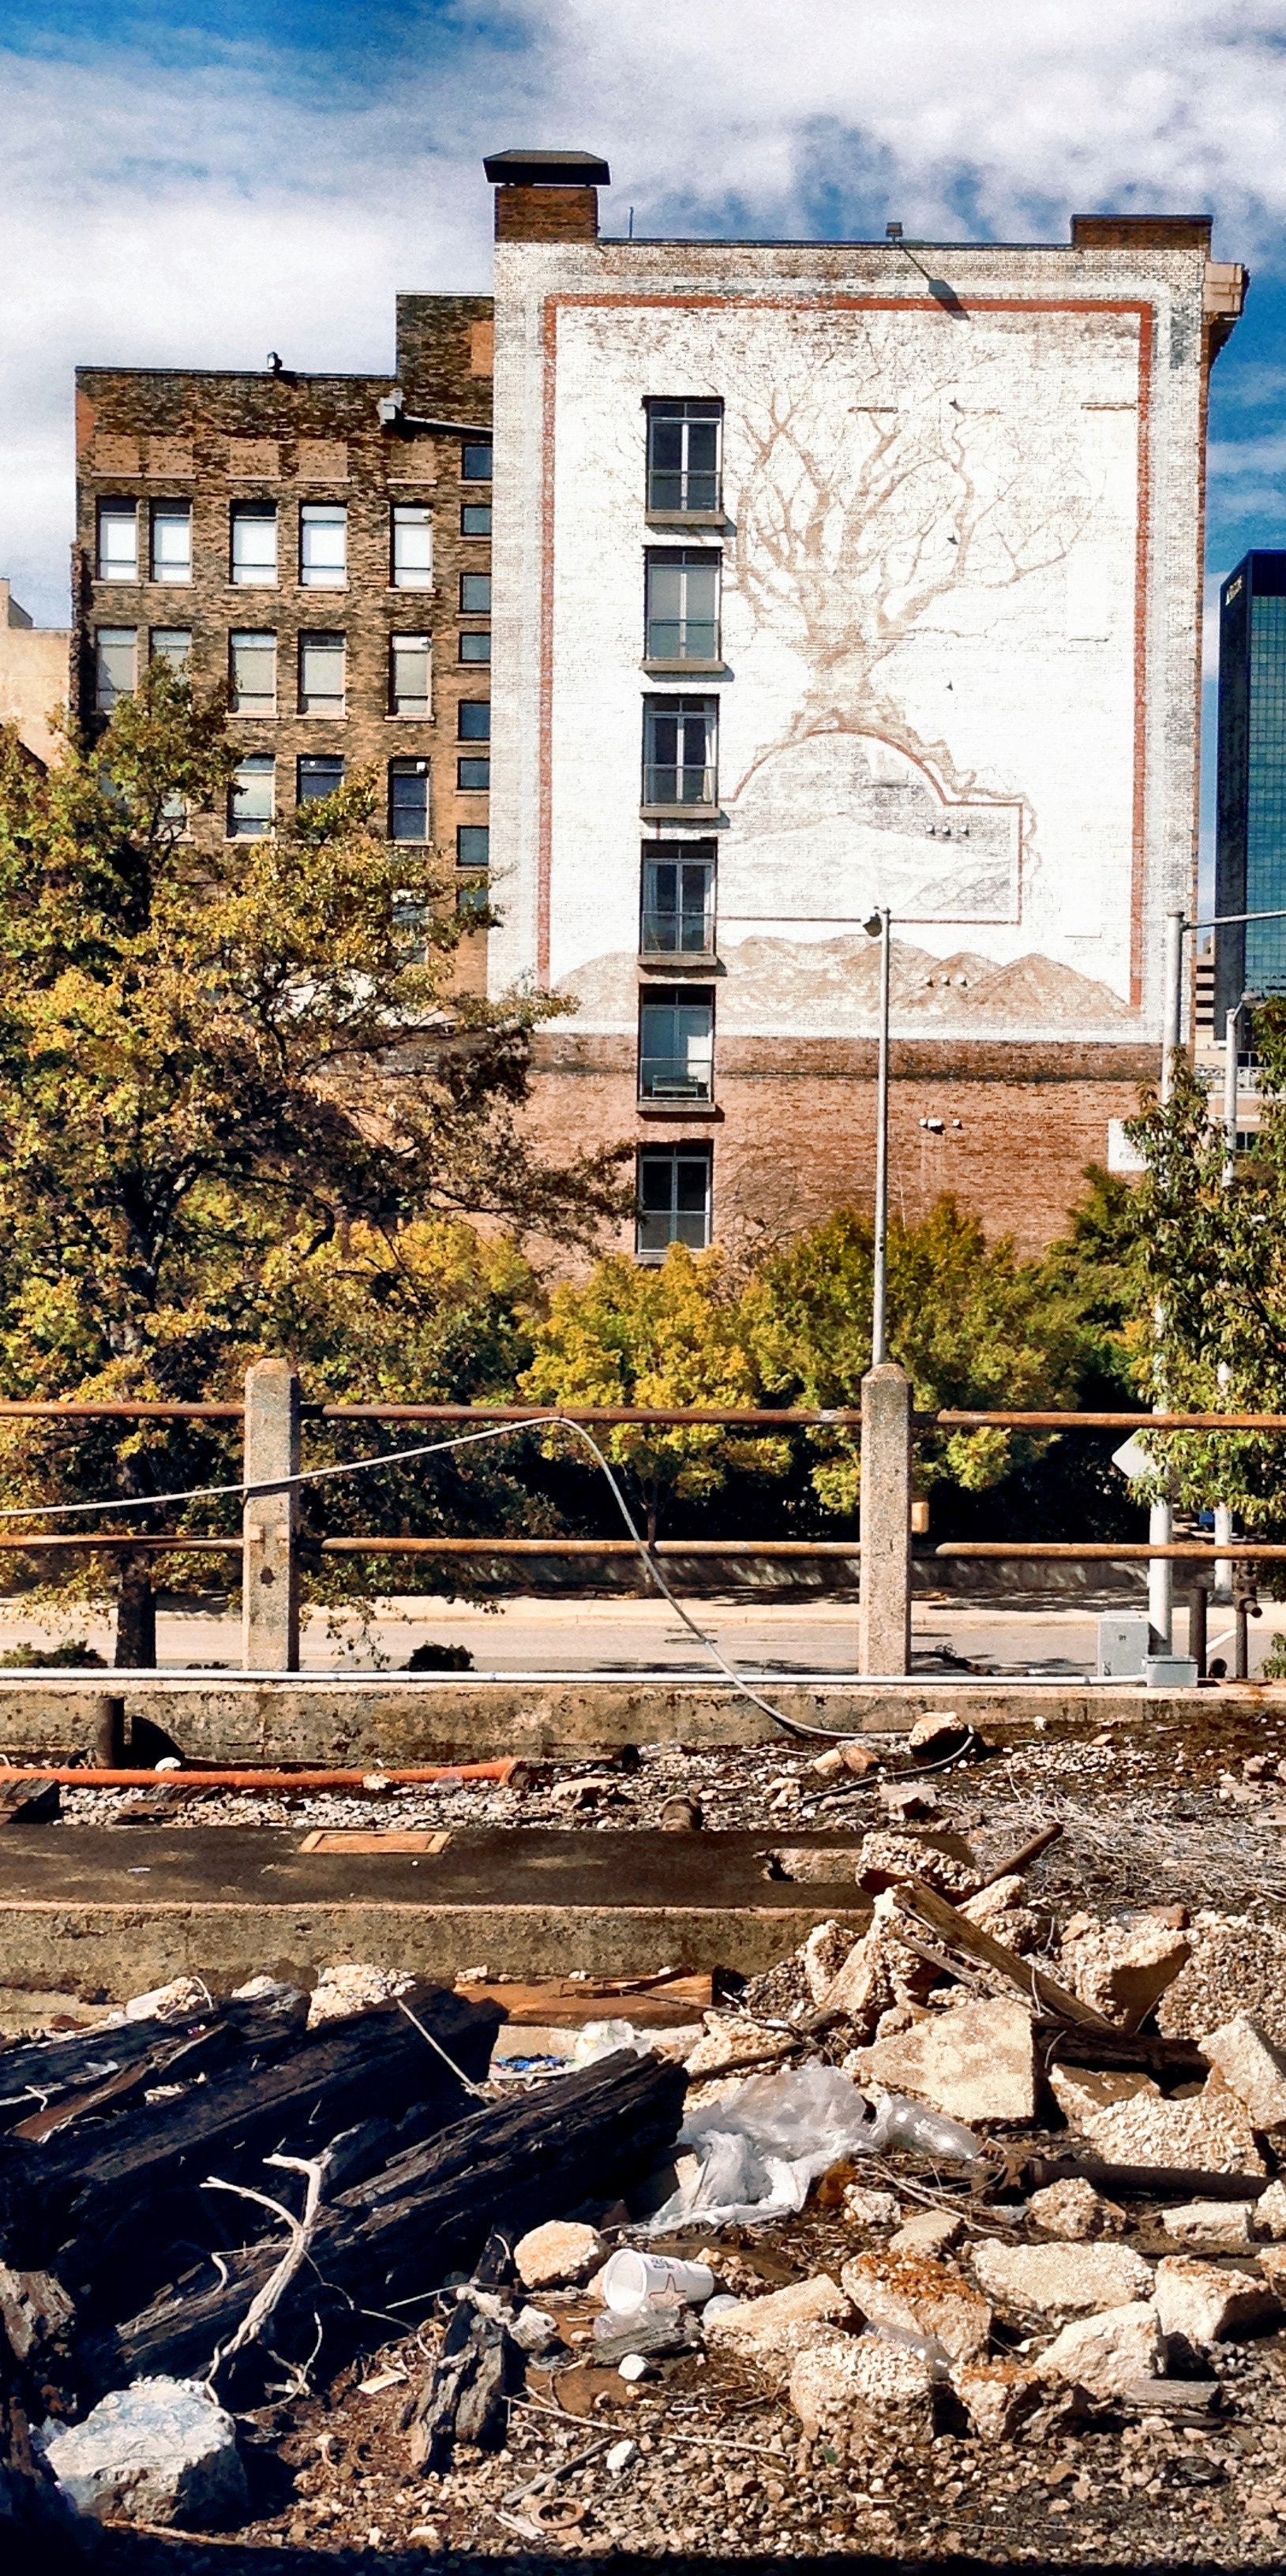
architecture, street, town, city, wall, cityscape, downtown, transport, tower, landmark, ruins, neighbourhood, urban area, ancient history, residential area, human settlement